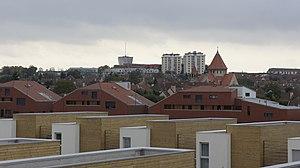
Vue du quartier Chemin vert et de l'église saint-Nicaise.
Les Coteaux, Maisons et Caves de Champagne sont un bien inscrit sur la liste du patrimoine mondial, en France, par l'UNESCO, le 4 juillet 2015.
Cette trame de l'urbanisation contemporaine de Reims est ici seulement esquissée à partir des travaux notamment du RHa et aussi ceux de François-Xavier Tassel dans sa thèse de doctorat sur la Reconstruction de Reims après la Première Guerre mondiale.